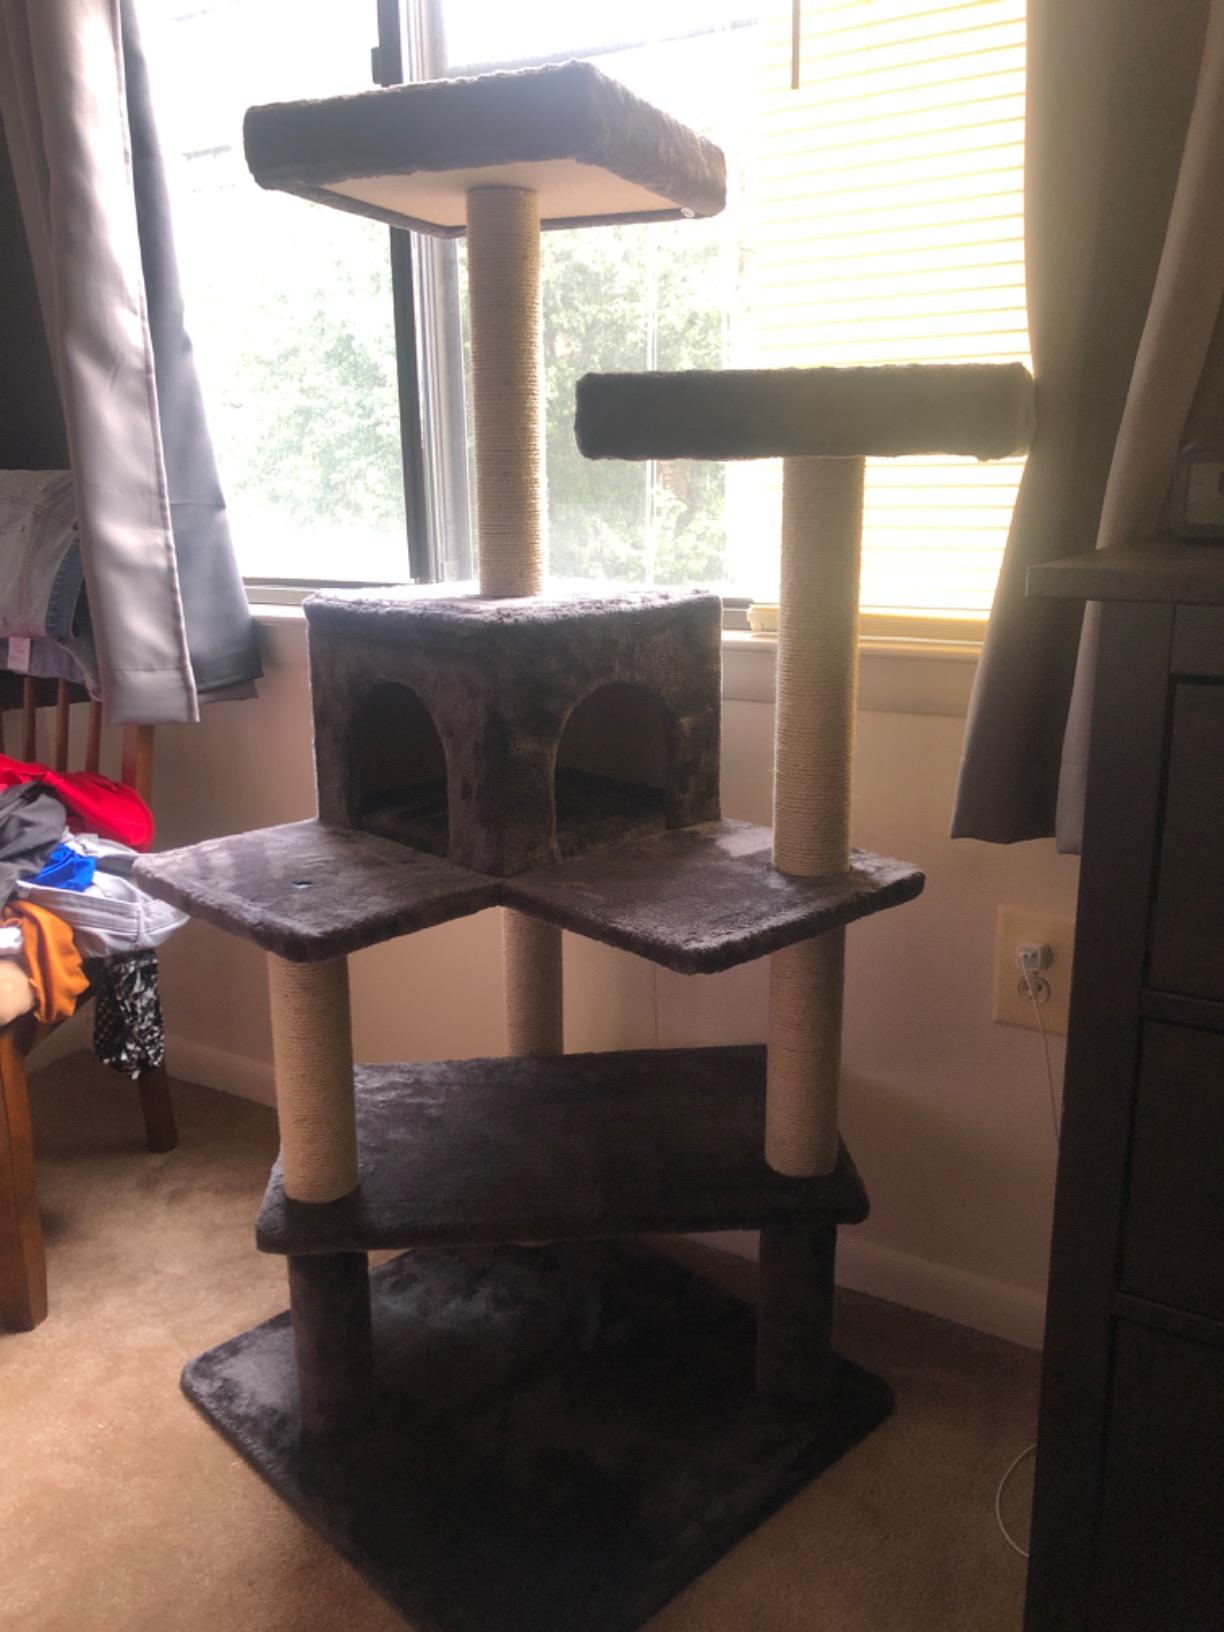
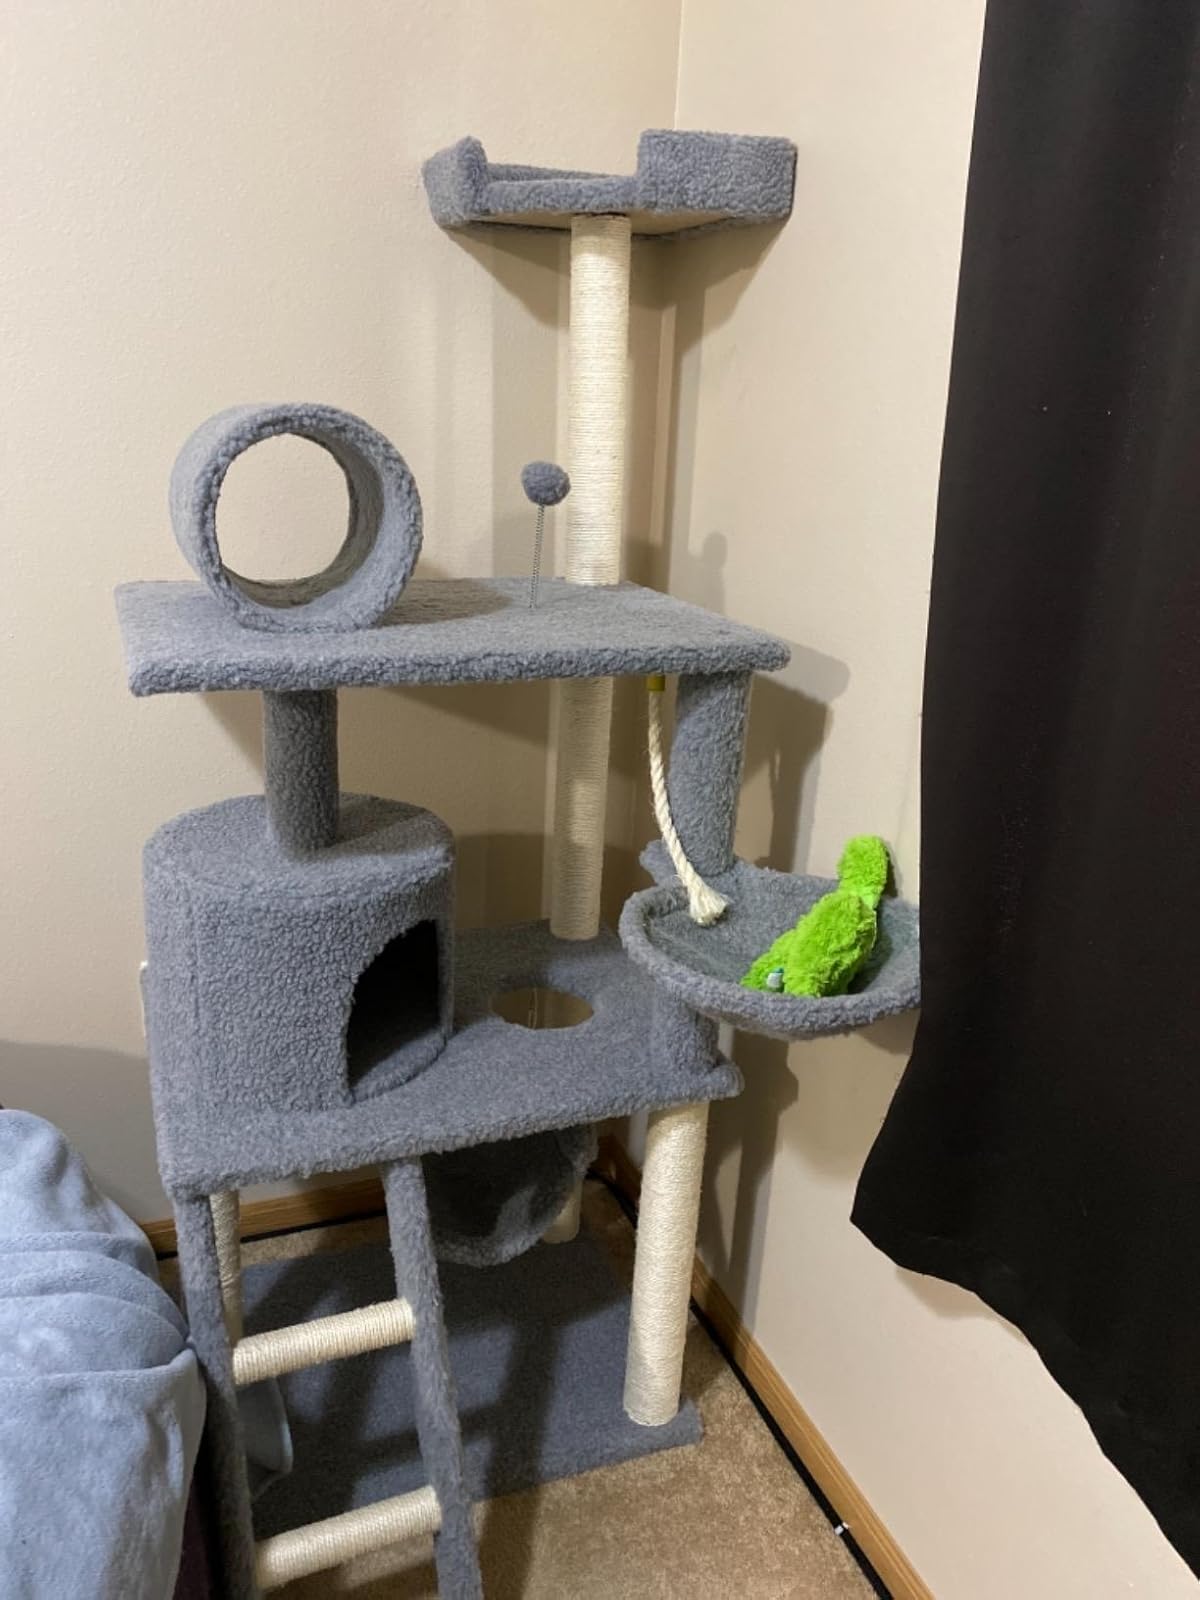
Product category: items_cat tree
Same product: no